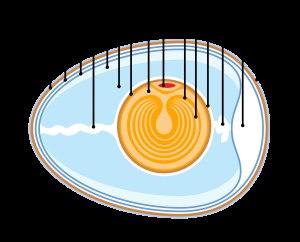
Une chalaze est un tissu à l'intérieur des œufs d'oiseaux et de reptiles ainsi que des ovules végétaux, qui attache ou suspend le jaune d'œuf ou le nucelle au sein d'une structure plus grande.